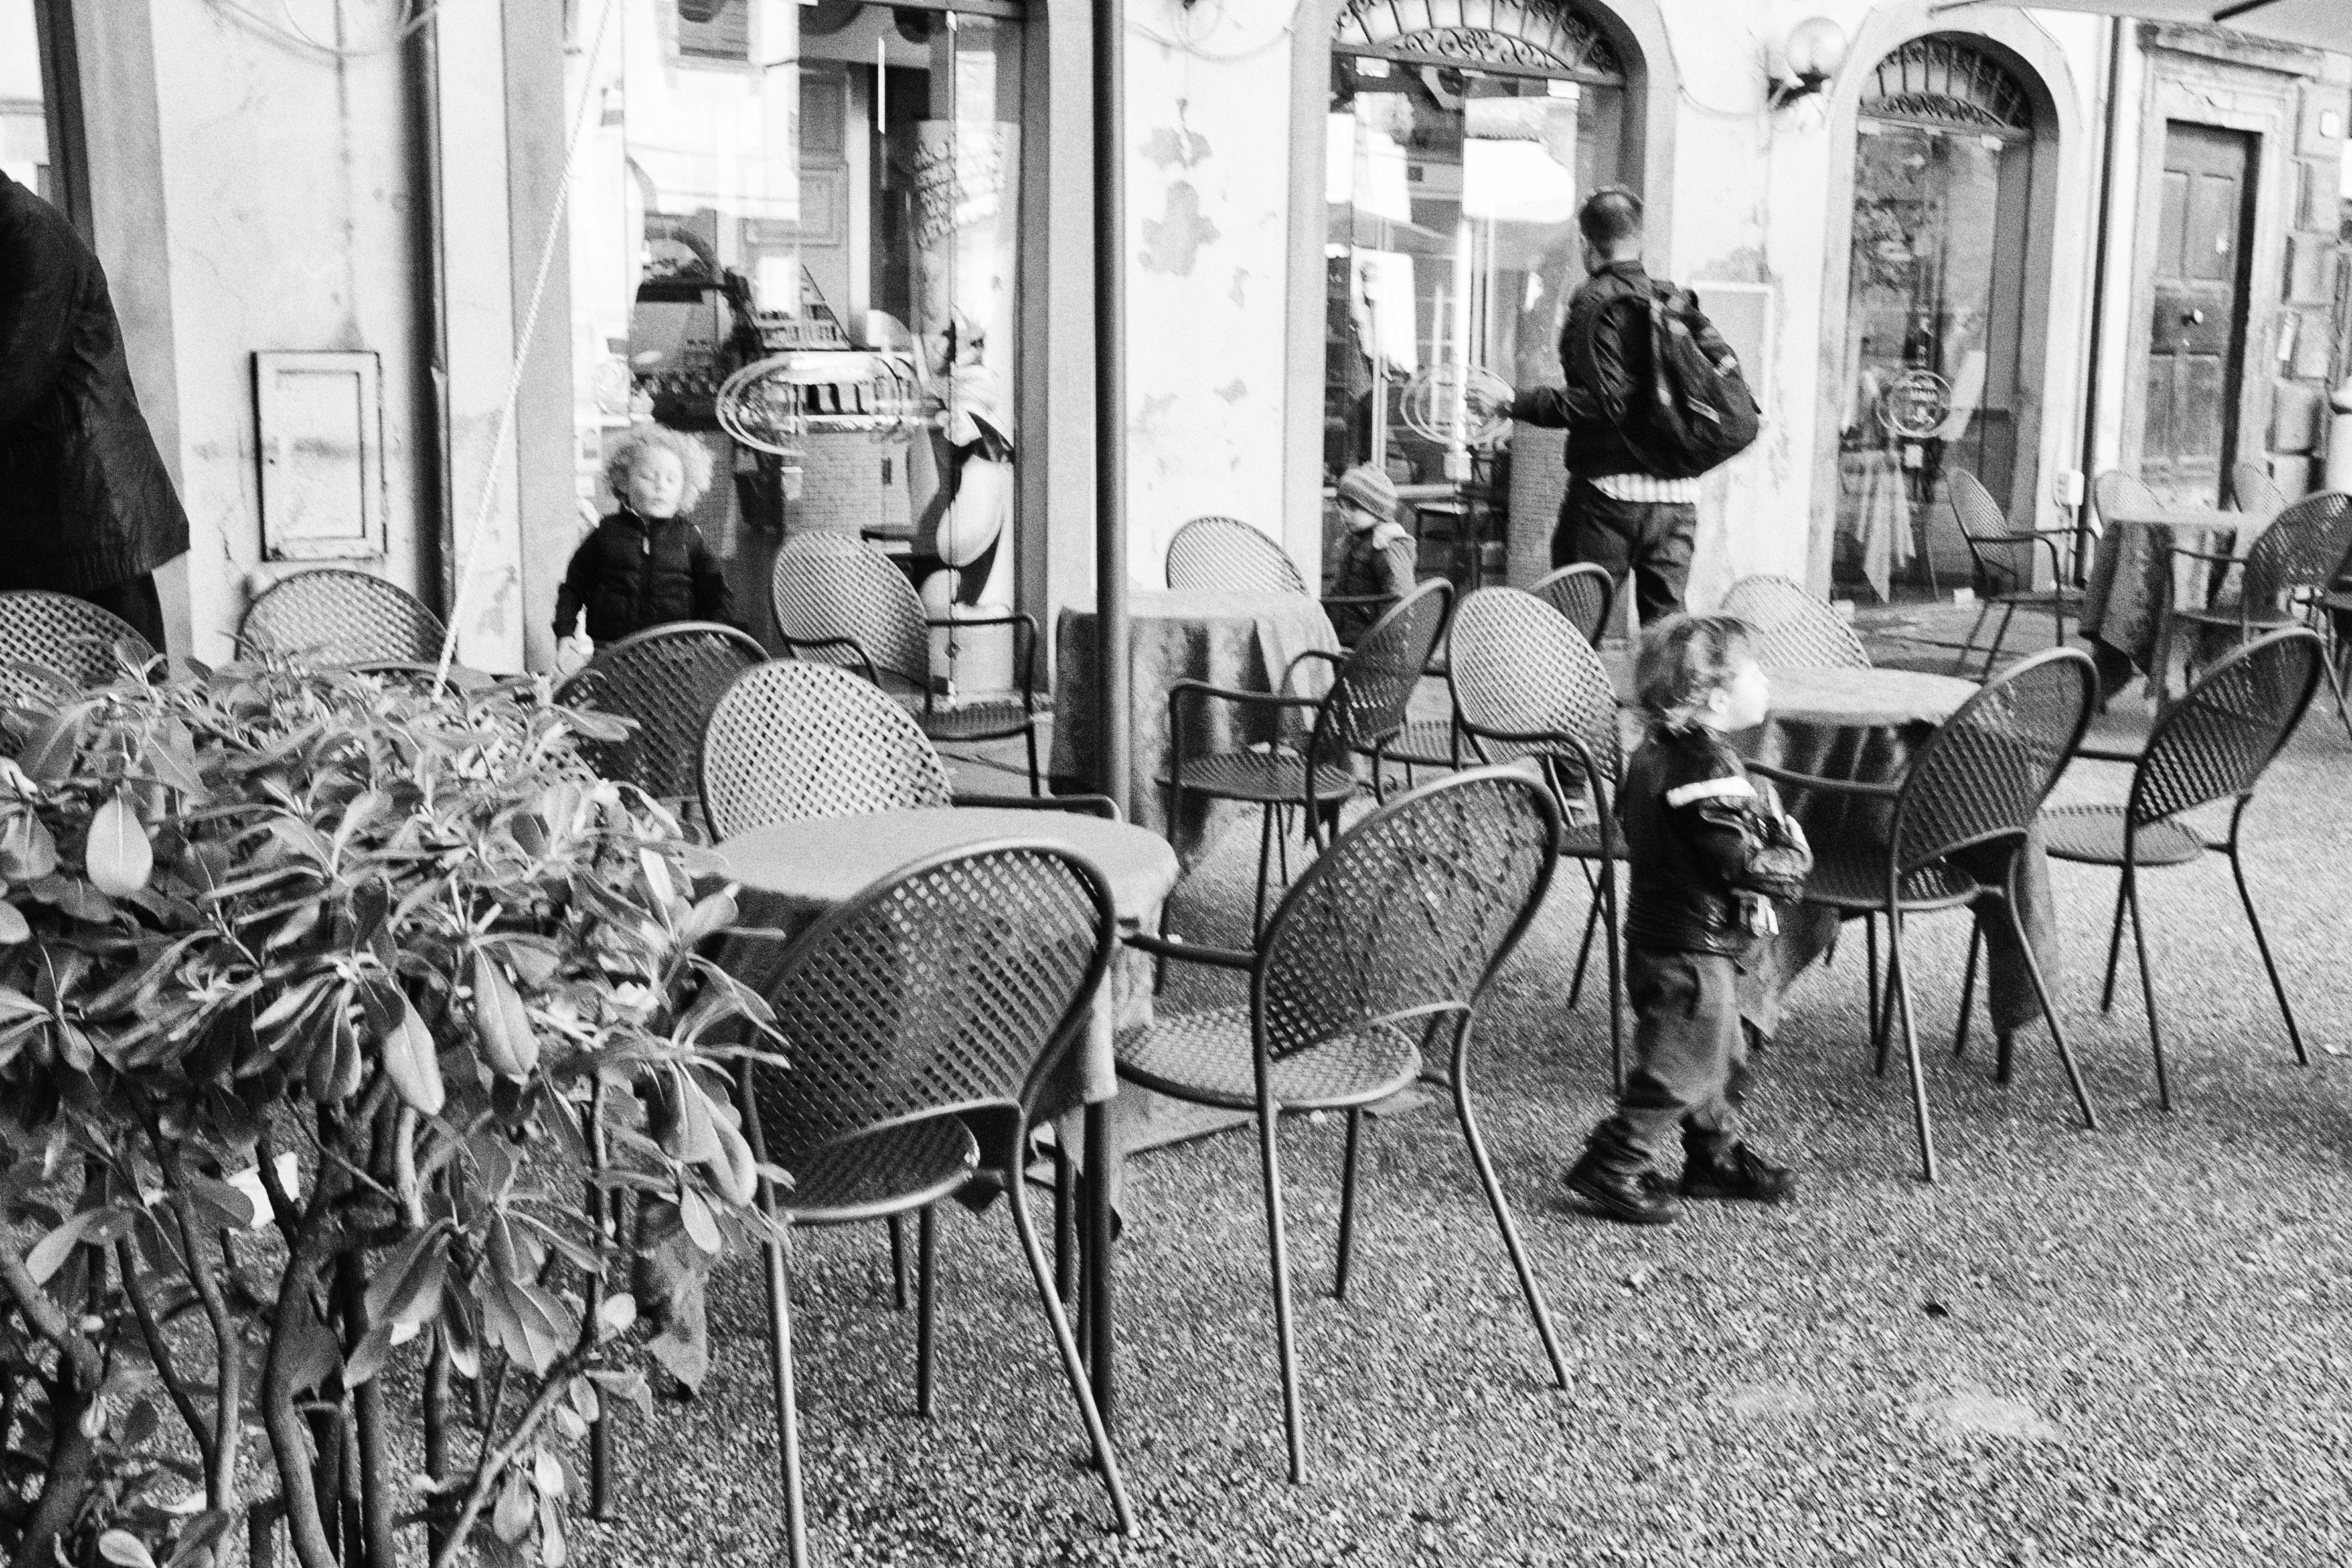
black and white, people, road, street, urban, italy, tuscany, monochrome, bw, blackandwhite, blackwhite, infrastructure, photograph, history, lucca, monochrome photography